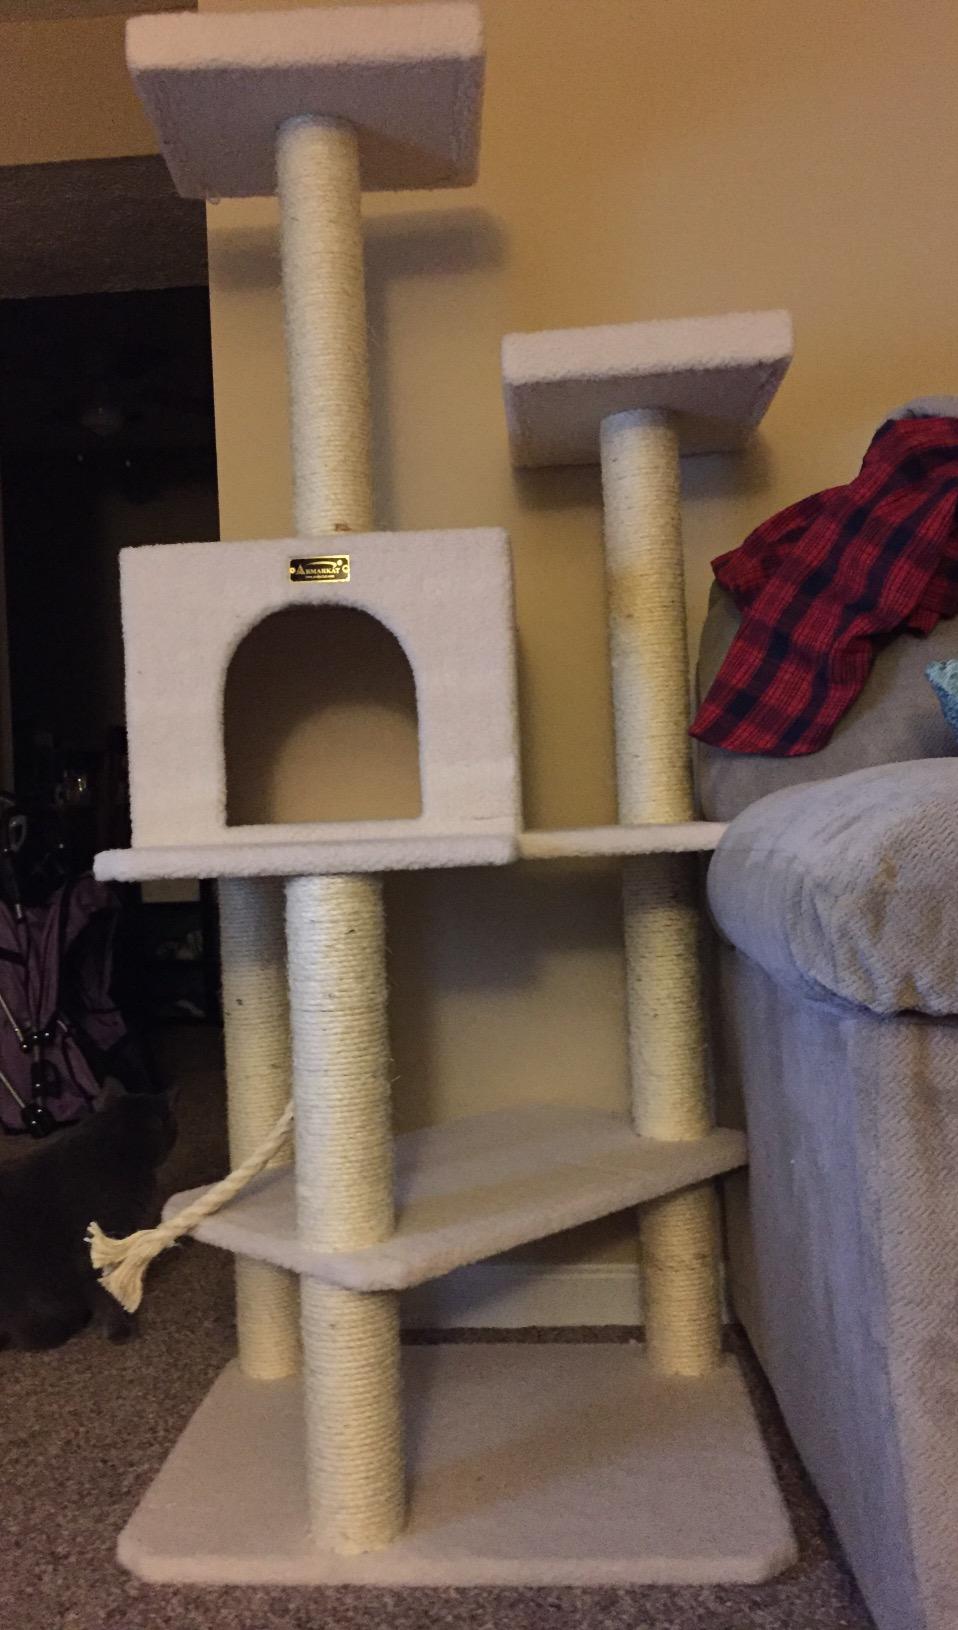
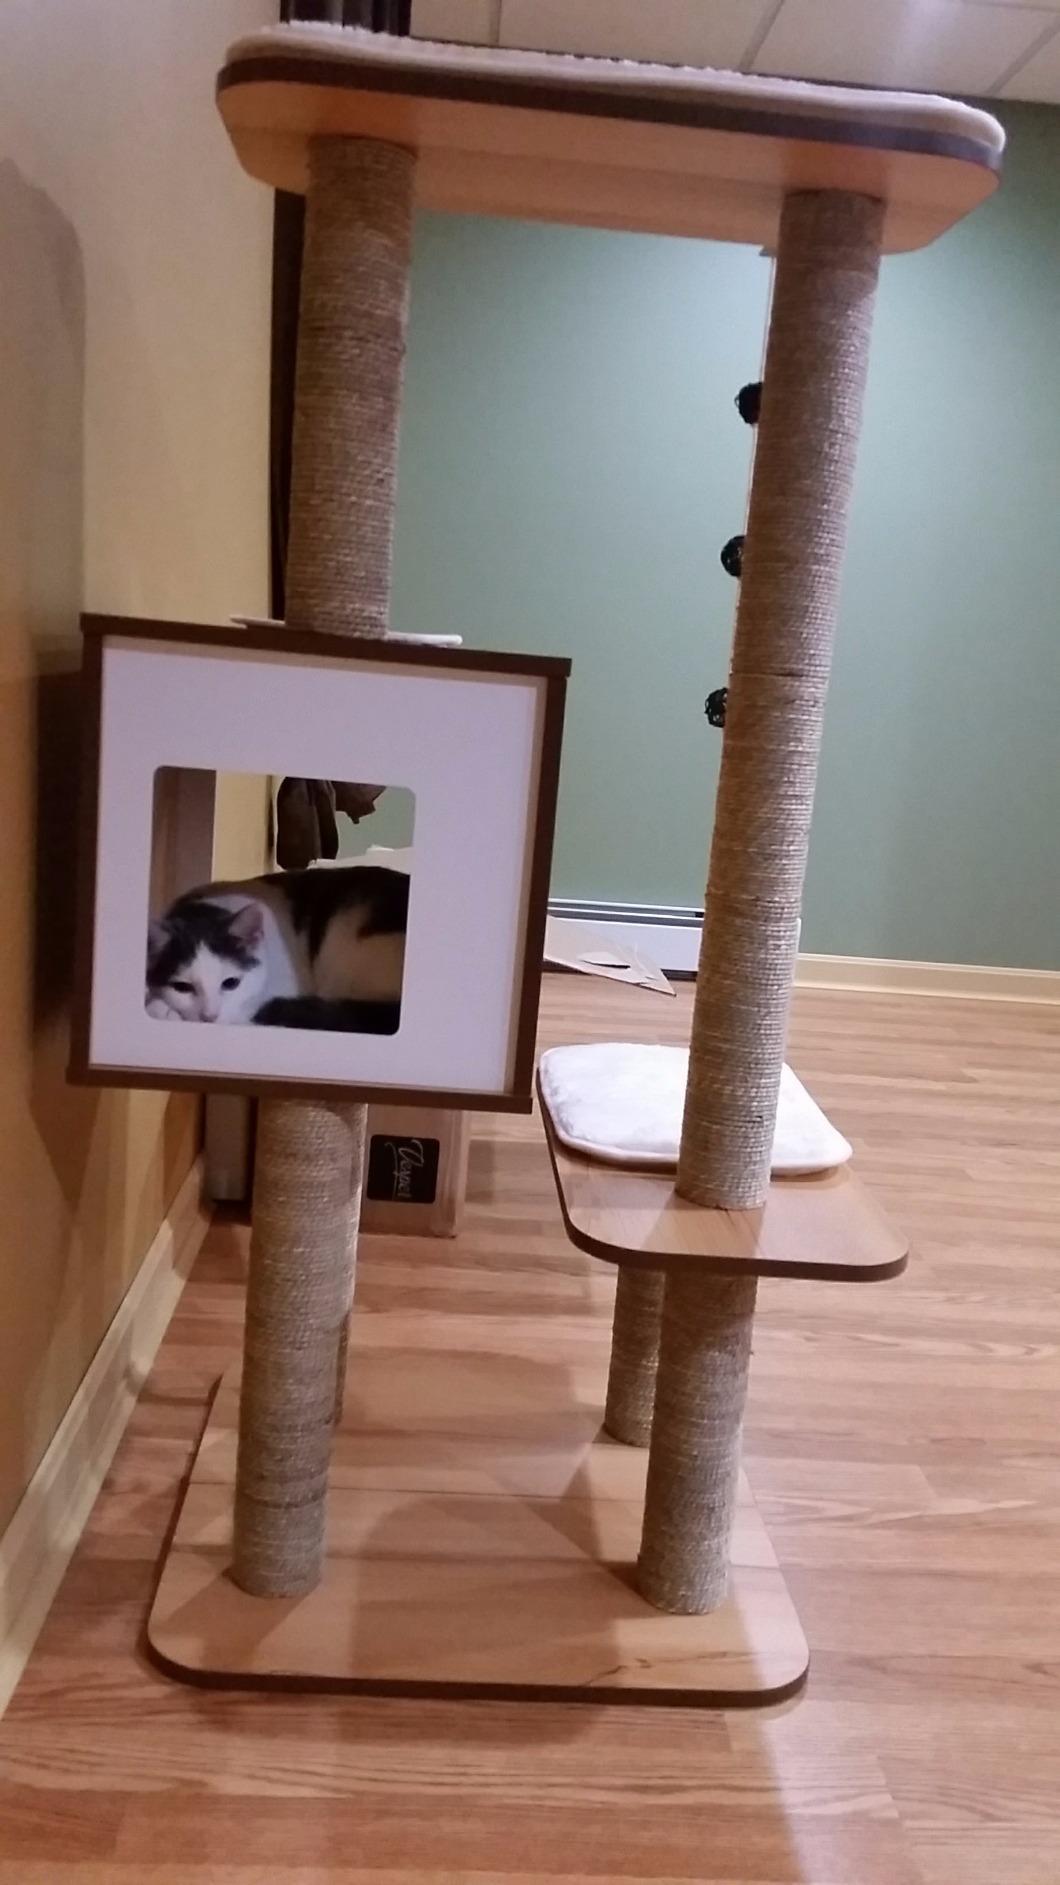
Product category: items_cat tree
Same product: no